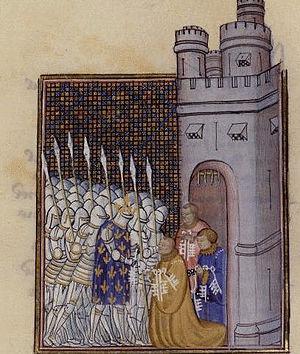
Le Maître de Giac désigne par convention un enlumineur actif à Troyes, Paris et Angers entre 1400 et 1440. Il doit son nom à un livre d'heures qu'il a peint pour Jeanne du Peschin, dame de Giac. Sa main a été identifiée au sein d'une quarantaine de manuscrits. Influencé par le Maître de Boucicaut, il est considéré comme le précurseur, voire le maître du Maître de Rohan avec lequel il a longtemps été confondu.